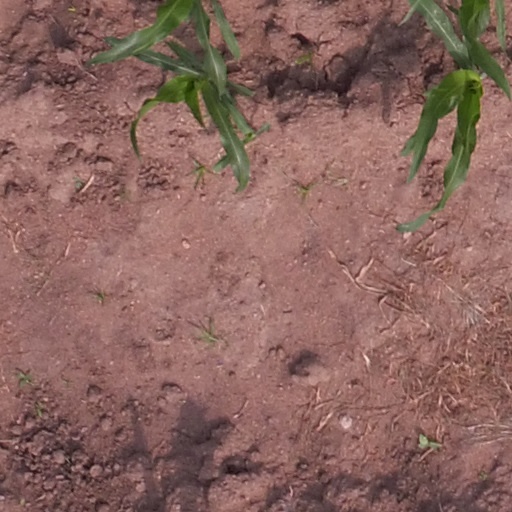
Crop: maize; corn